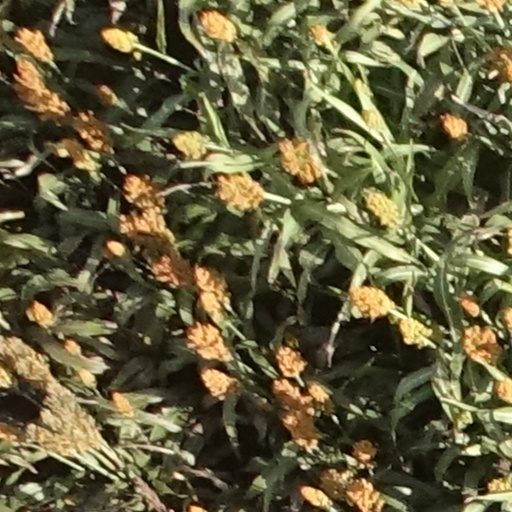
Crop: sorghum